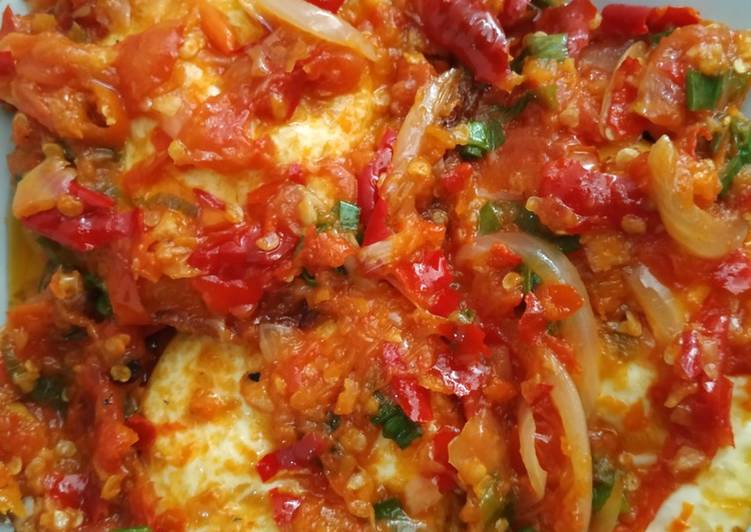
Label: telur_balado